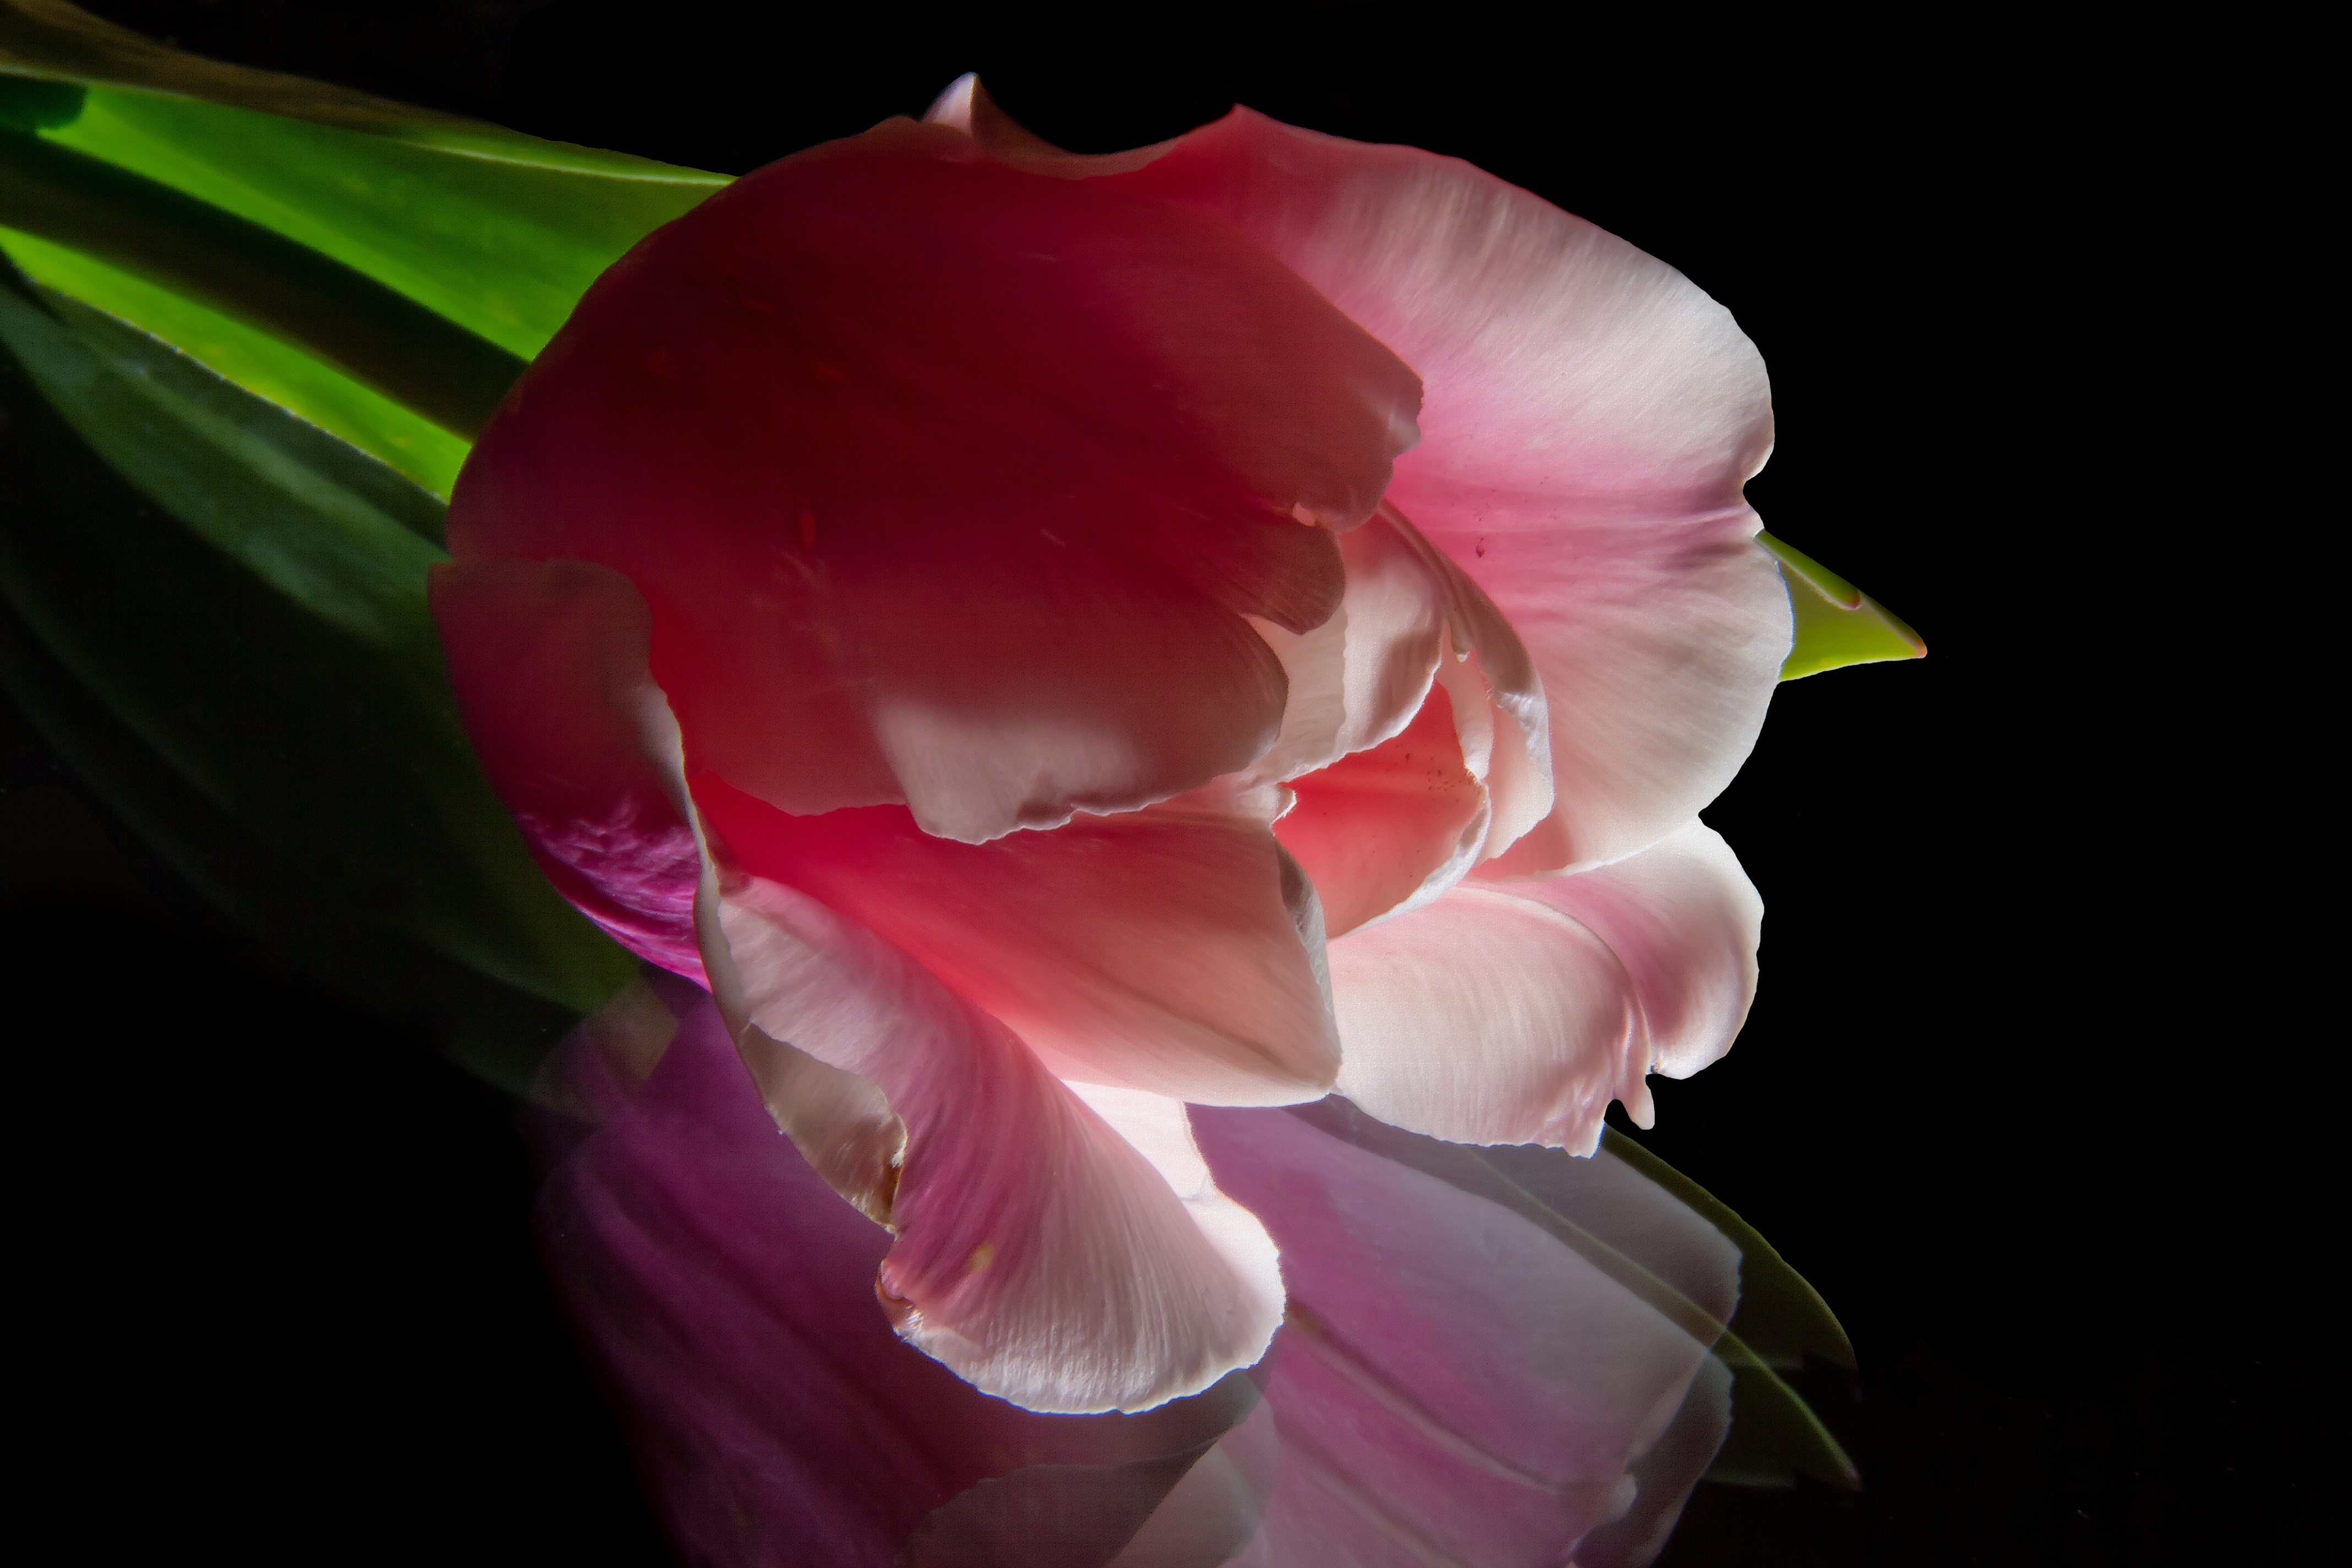
blossom, plant, flower, petal, bloom, tulip, rose, pink, flora, close up, magenta, bud, mirroring, gladiolus, macro photography, flowering plant, garden roses, rose family, herbaceous plant, still life photography, tulip pink, plant stem, computer wallpaper, rose order